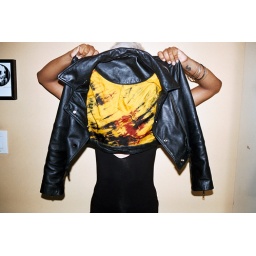
jacket over girls face